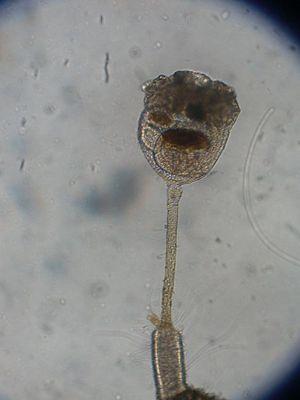
Les Entoproctes, sont des animaux bilatériens platyzoaires, suspensivores. Ils sont aussi nommés kamptozoaires.
Les Kamptozoaires constituent un clade putatif des Lophotrochozoaires regroupant les Entoproctes et les Cycliophores.
La microphagie suspensivore est un mode d'alimentation qui consiste à se nourrir d'organismes de très petite taille ou de particules organiques alimentaires en les filtrant du milieu aquatique dans lesquelles ils sont en suspension.
Les Animaux sont en biologie, selon la classification classique, des êtres vivants hétérotrophes, c’est-à-dire qui se nourrissent de substances organiques. On réserve aujourd'hui le terme « animal » à des êtres complexes et multicellulaires, bien qu’on ait longtemps considéré les protozoaires comme des animaux unicellulaires. Comme les autres êtres vivants, tout animal a des semblables avec qui il forme un groupe homogène, appelé espèce.